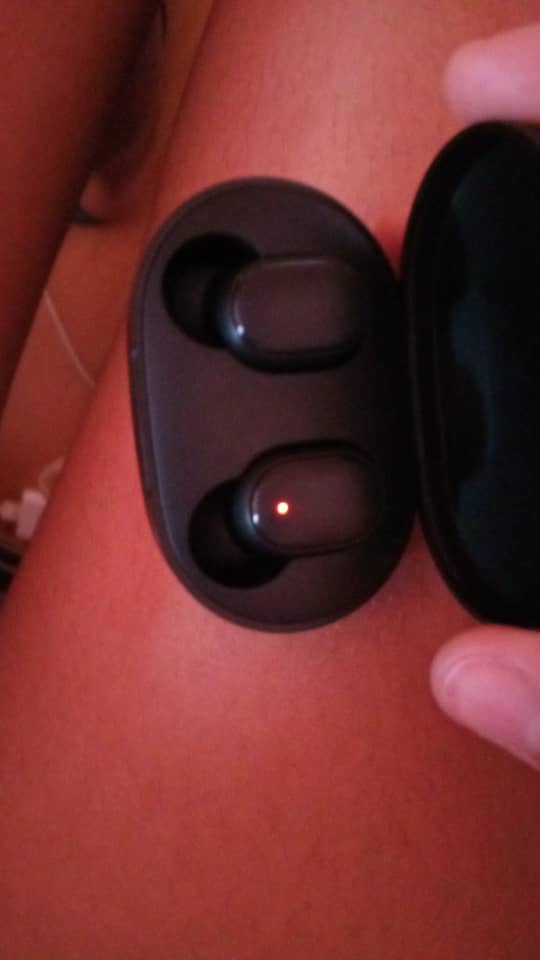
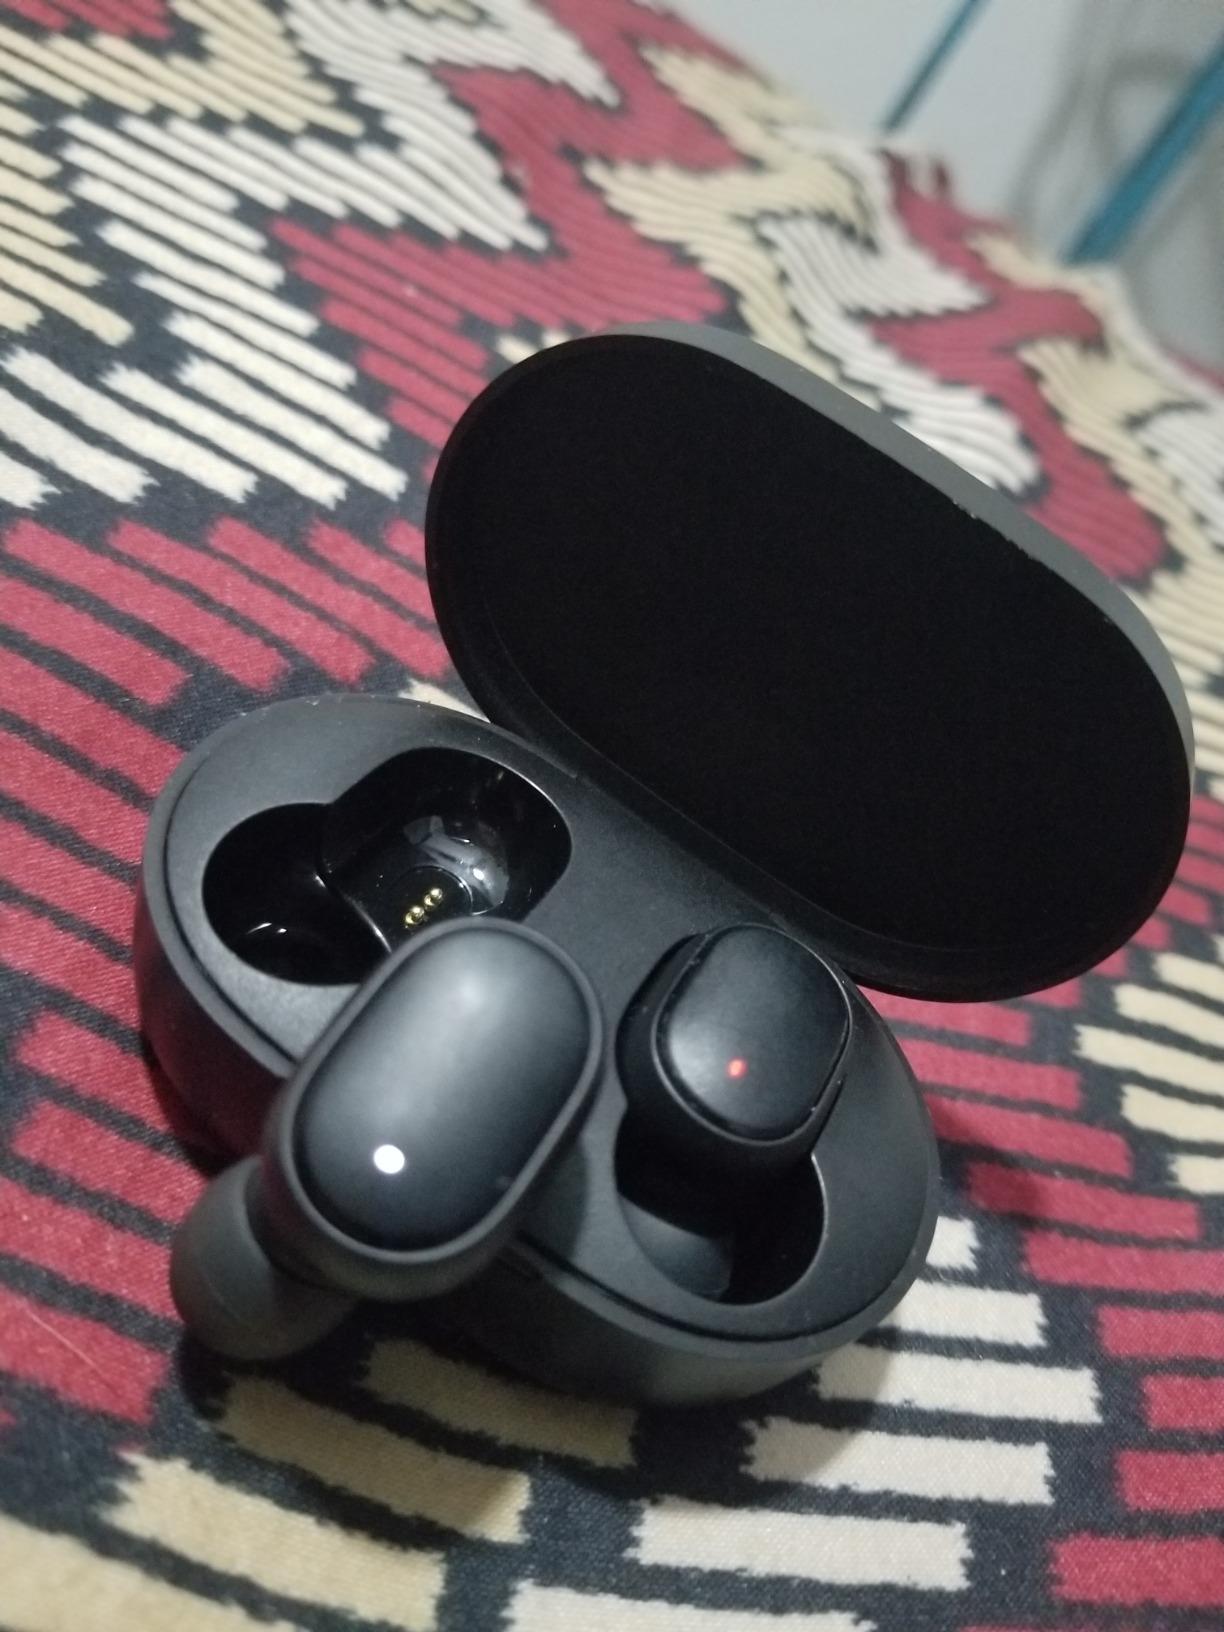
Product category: earbuds
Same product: yes